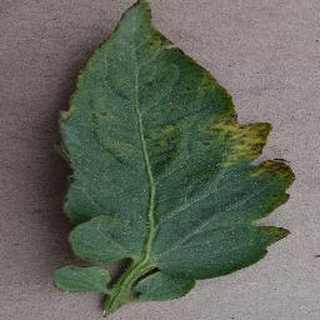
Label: tomato_bacterial_spot